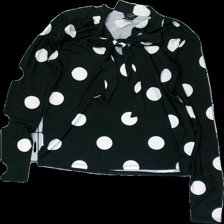
View: front
Type: Top
Category: Ladies
Brand: Lindex
Colors: Black, White
Material: 100% polyester
Pattern: Dots
Cut: Regular
Size: S
Season: All
Stains: Major
Damage: fläck arm
Damage location: top left
Price range: <50
Recommended usage: Export
Description: prickig långärmad tröja med fläck fram